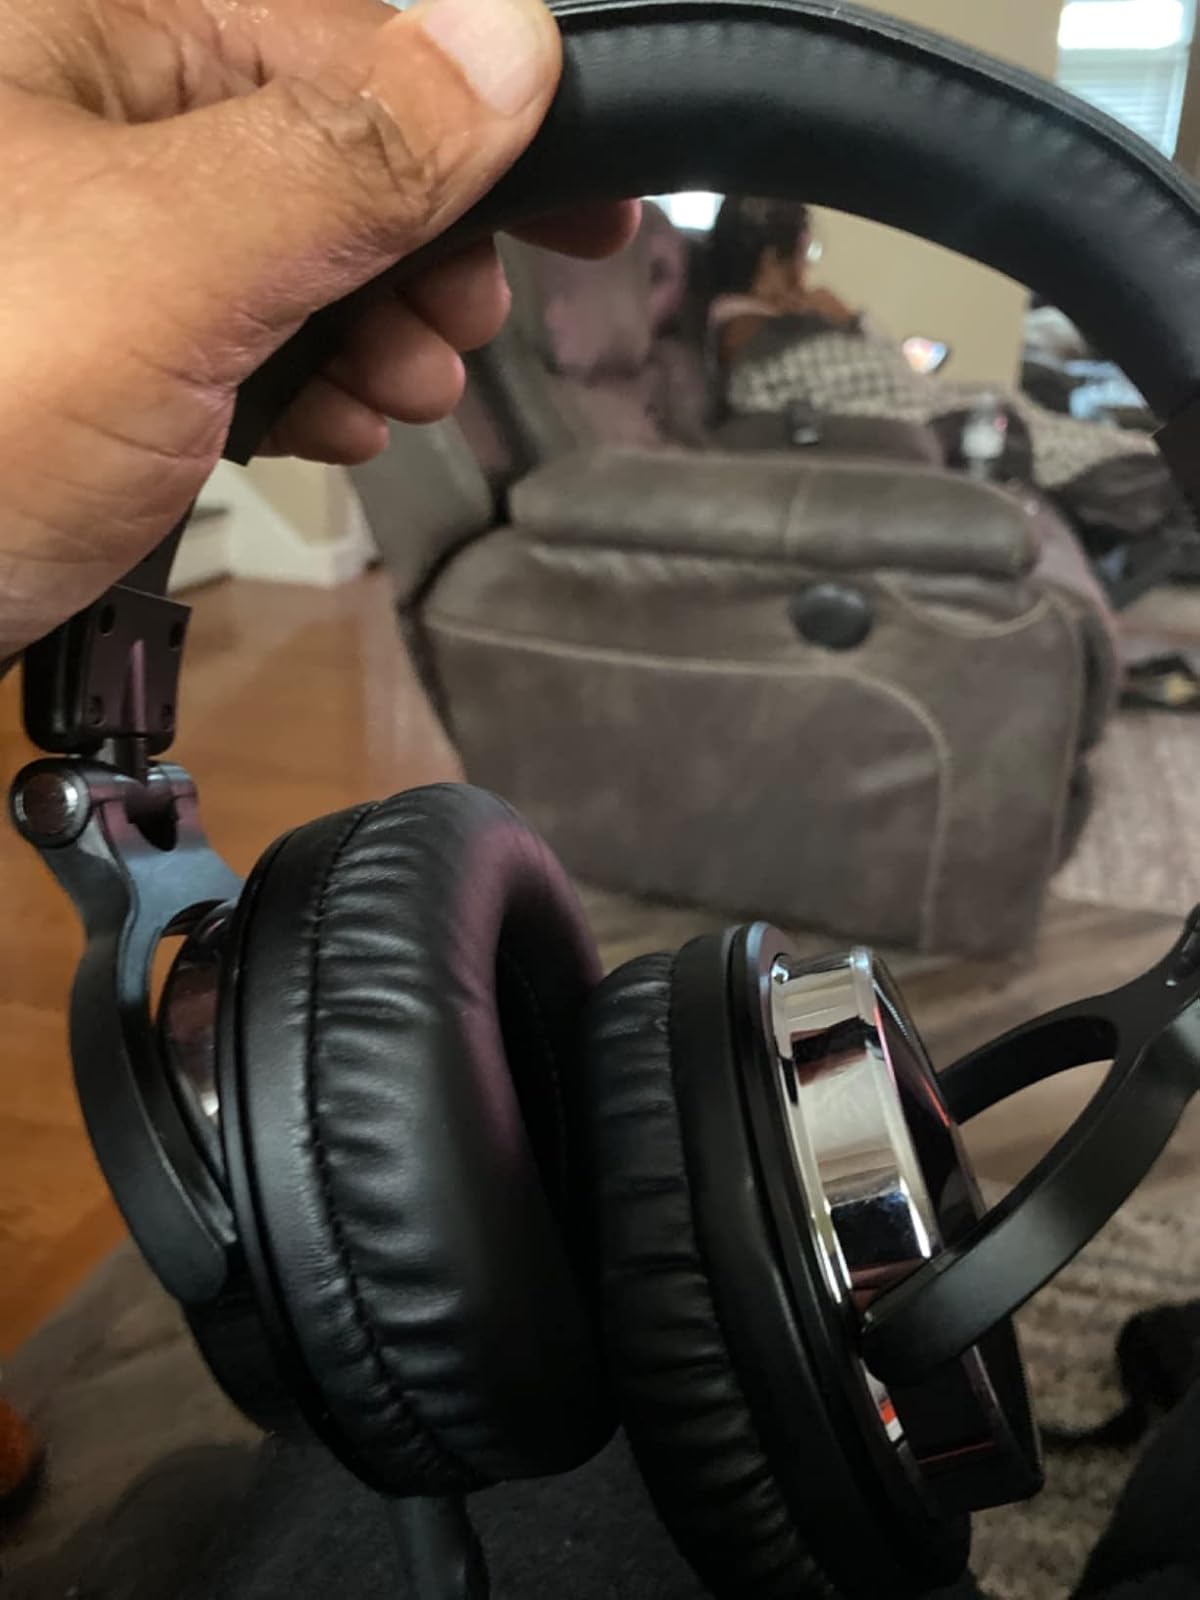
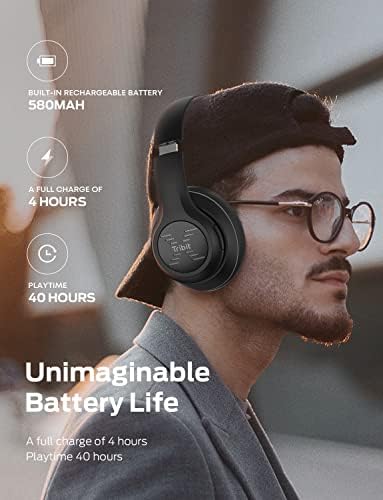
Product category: headphones
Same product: no